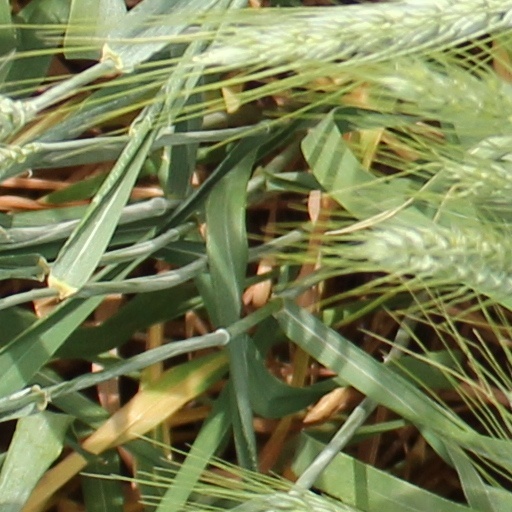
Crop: wheat